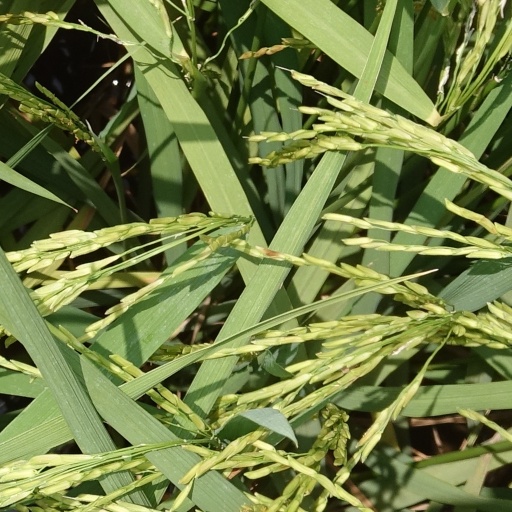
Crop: rice